Blaine Scully

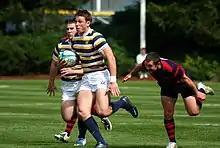
Scully makes a break for Cal in a match against St. Mary's in 2010.

In summer 2013, Scully joined the Leicester team that played in the 2013 JP Morgan 7s, and was praised highly by many observers for his hard work and defense. Due to his strong play, in the autumn of 2013 Scully received a four-month contract with the Leicester Tigers through the end of 2013. Scully received his work visa in September 2013, and a few days later, on September 21, 2013, Scully made his debut for Leicester, where he started and played all 80 minutes at fullback, scoring a try in the process.